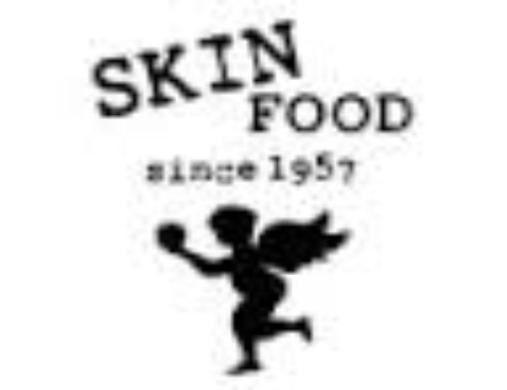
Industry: Necessities